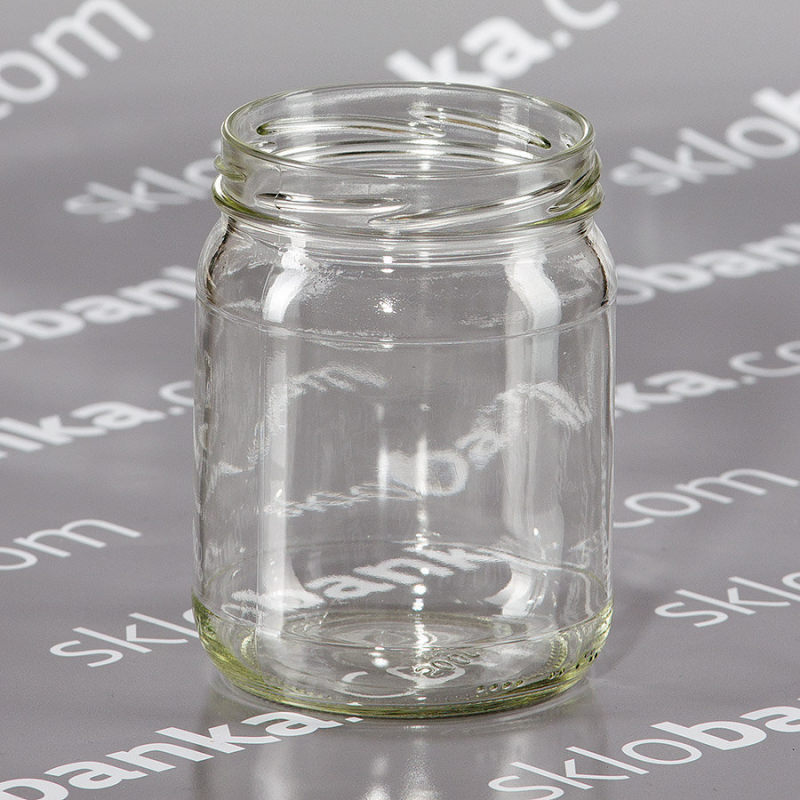
Waste category: glass